Oscar Horta

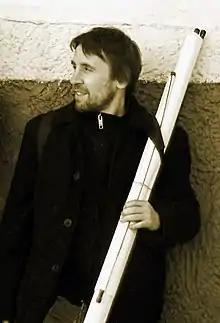
Horta in 2012

Oscar Horta (born Óscar Horta Álvarez; 7 May 1974) is a Spanish animal activist and moral philosopher. He is a professor in the Department of Philosophy and Anthropology at the University of Santiago de Compostela and a co-founder of the nonprofit organisation Animal Ethics. Active in vegan and antispeciesist advocacy since the mid-1990s, Horta has worked with several Spanish animal rights groups and has served on the advisory boards of international organisations concerned with animal ethics and suffering.